Theron Metcalf

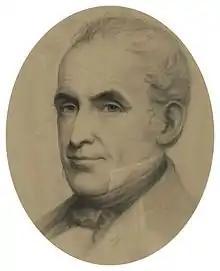
Drawing of Theron Metcalf

Metcalf edited the "Dedham Gazette" from 1813 to 1819. The editor was Jabez Chickering.